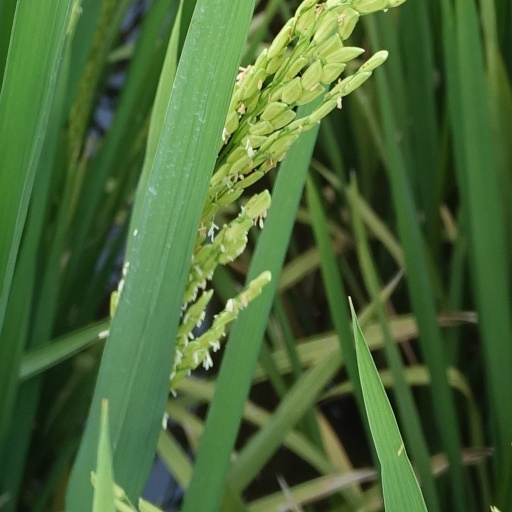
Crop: rice